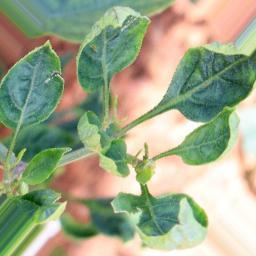
Label: mites_and_trips